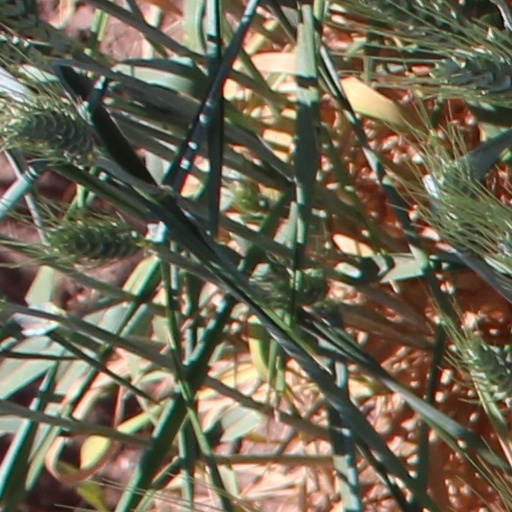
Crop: wheat